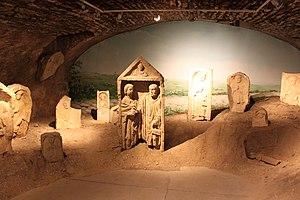
Le Musée d'Histoire et d'Archéologie, Nuits-Saint-Georges, Côte-d'Or, Bourgogne, France
Nuits-Saint-Georges est une commune française située dans le département de la Côte-d'Or, en région Bourgogne-Franche-Comté.